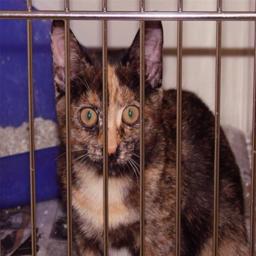
Animal: cats